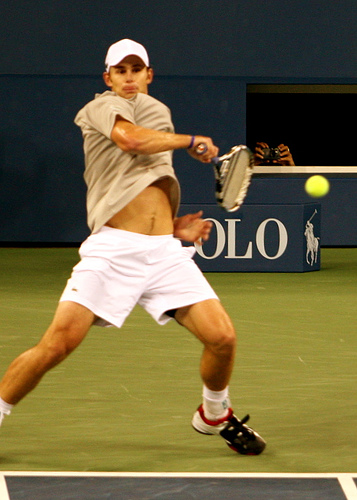
một nam vận động viên tennis đang dùng vợt để đánh bóng